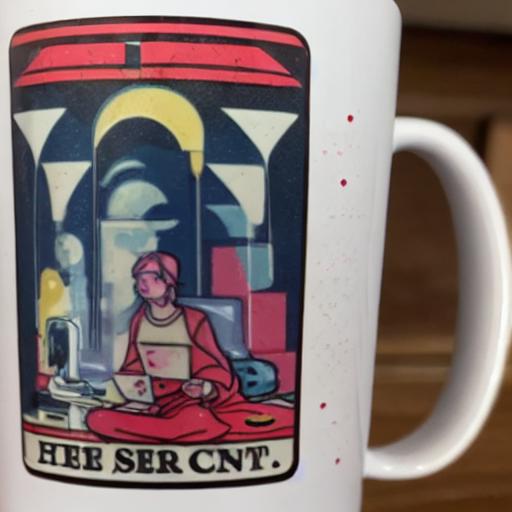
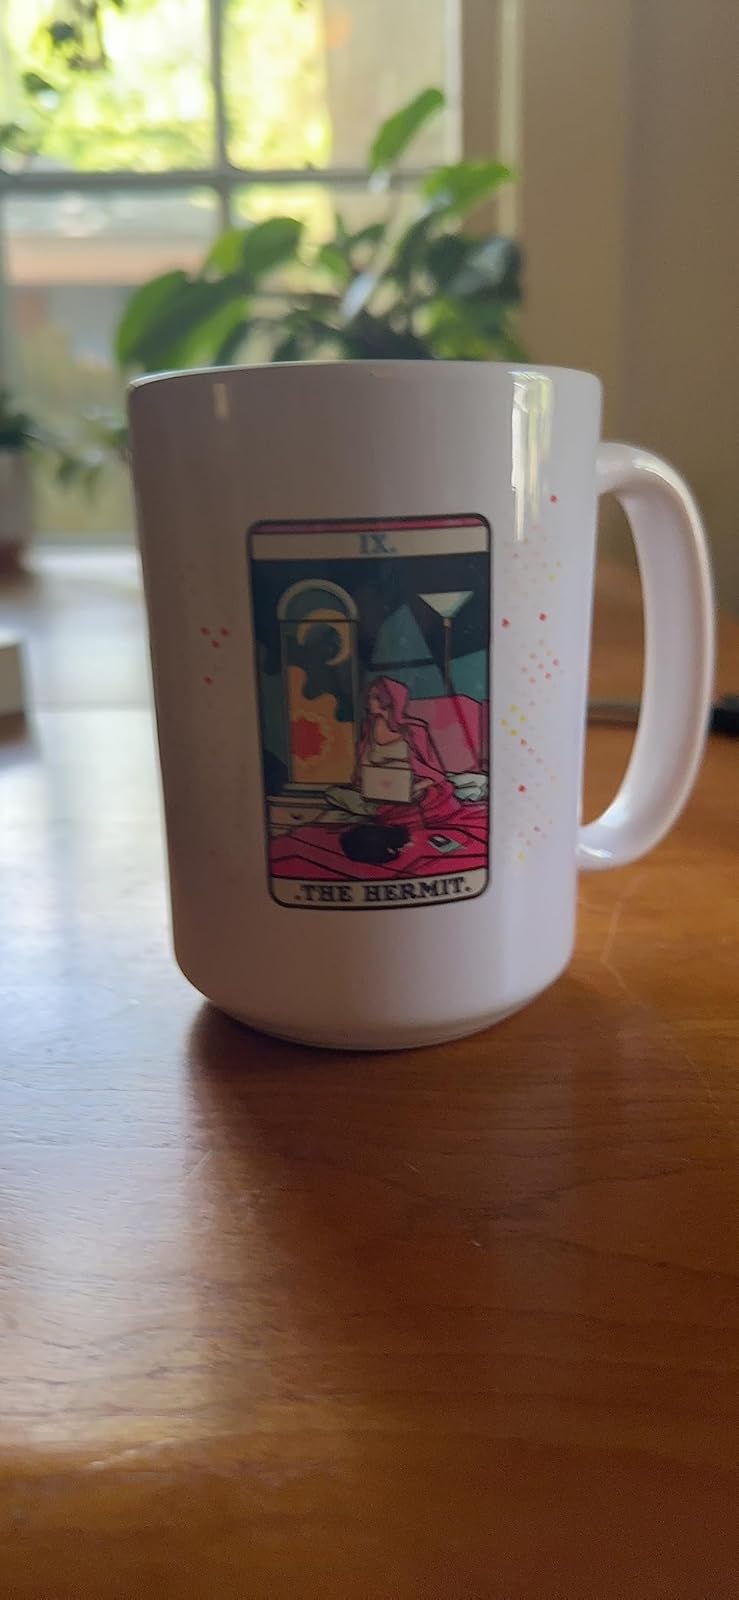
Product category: items_mug
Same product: no